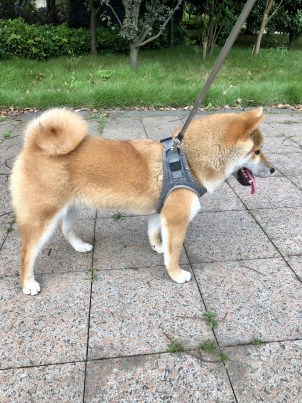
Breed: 1043-n000001-Shiba_Dog